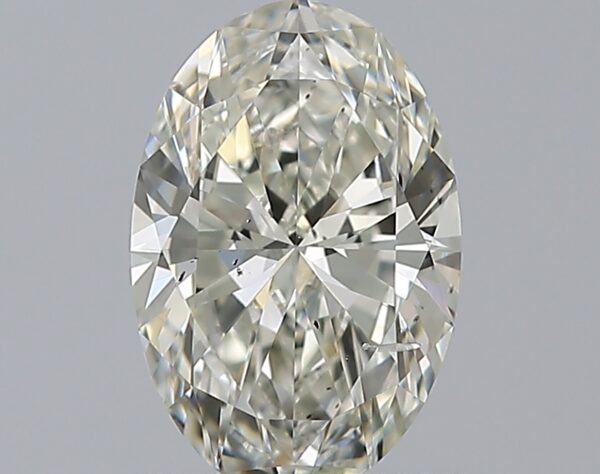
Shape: oval
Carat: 1.01
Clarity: SI1
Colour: K
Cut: EX
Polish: EX
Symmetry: EX
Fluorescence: F
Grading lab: GIA
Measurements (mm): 8.41 x 5.55 x 3.3